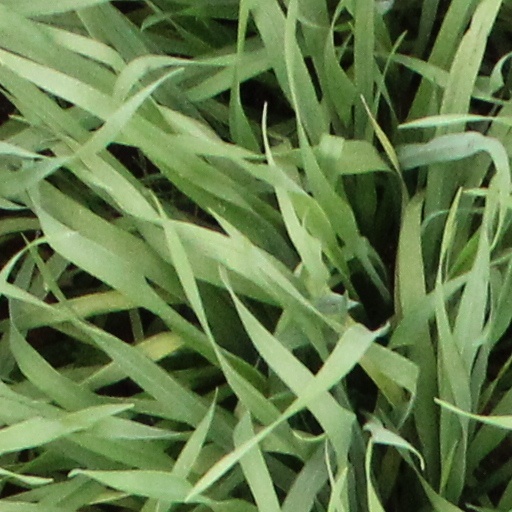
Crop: wheat